D. Roopa

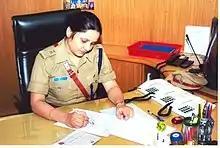

Roopa Divakar Moudgil is an Indian Police Service officer belonging to the cadre of Karnataka. She is from the 2000 officers' batch of the Indian Police Service and is the Inspector General of Police of the Karnataka State Police.